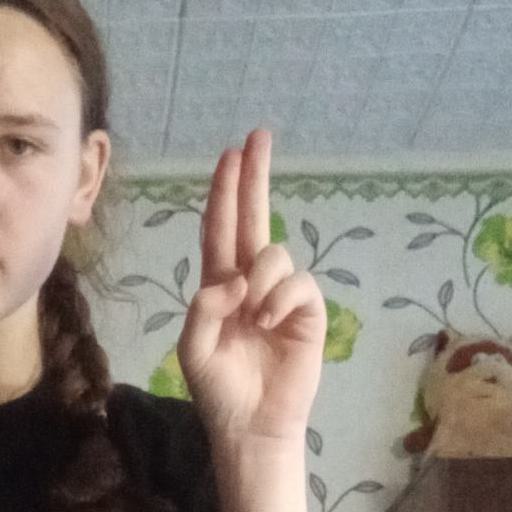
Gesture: two_up